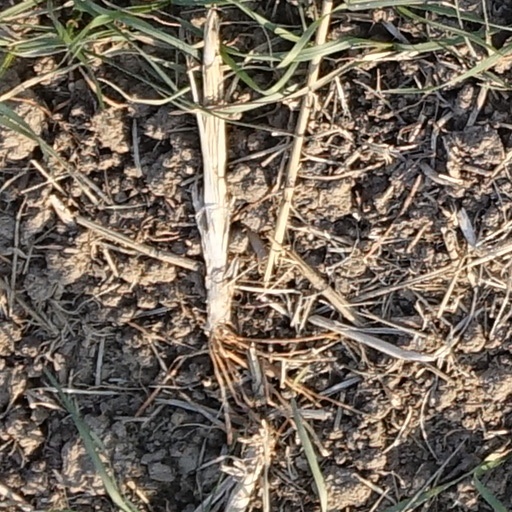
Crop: wheat